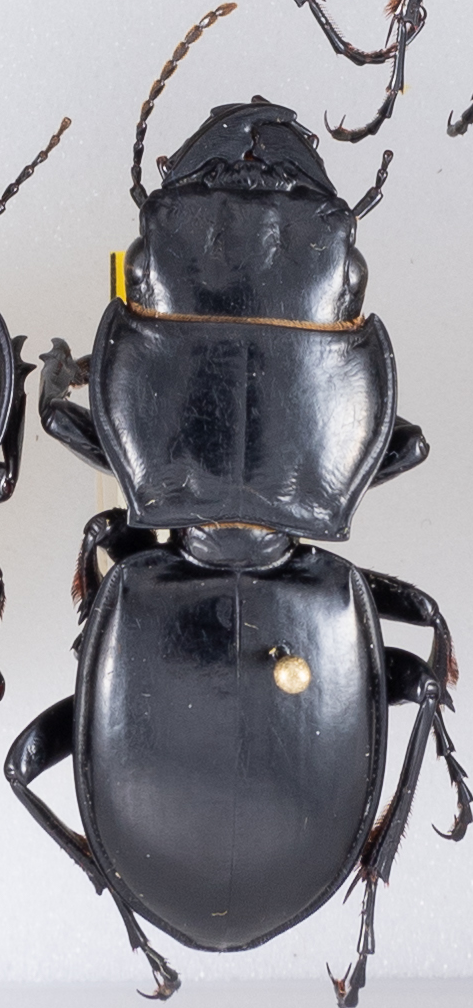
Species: Pasimachus californicus
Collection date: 2020-07-13
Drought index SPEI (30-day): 0.24
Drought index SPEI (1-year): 0.71
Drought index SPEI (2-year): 2.09